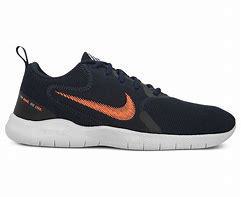
Brand: Nike
Model: Flex Experience Run 12